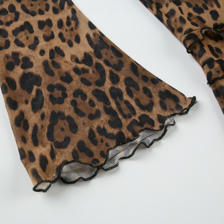
Label: Flat Lay